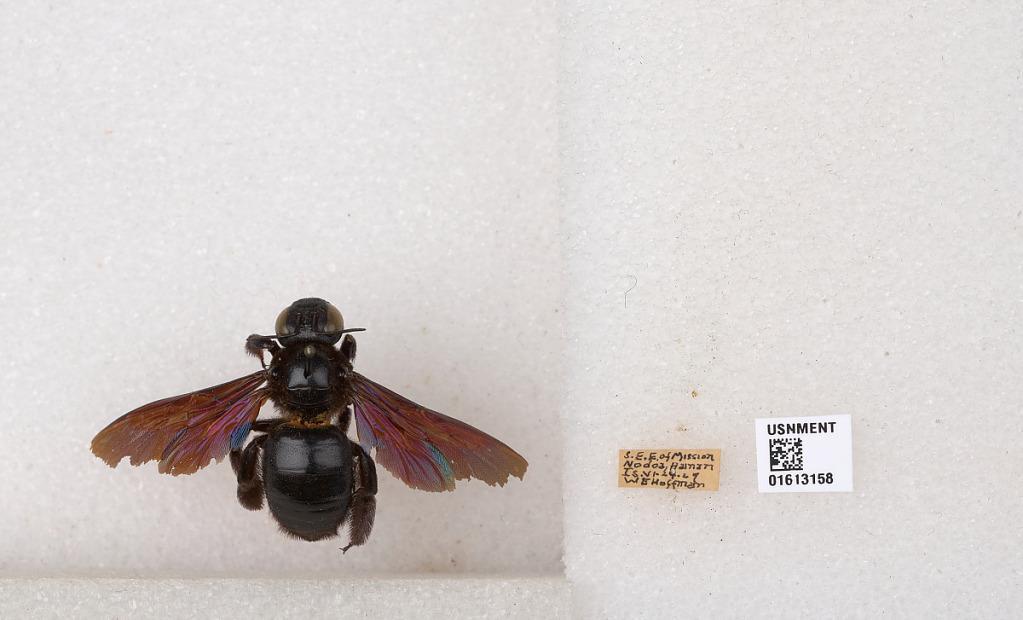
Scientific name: Xylocopa
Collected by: W. Hoffman
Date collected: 1927-6-24
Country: China
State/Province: Hainan
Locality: S.E.E. of Mission Nodoa, Hainan Is.